Diocletian

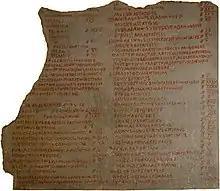
A fragment of the Edict on Maximum Prices (301), on display in Berlin

Galerius was reinforced, probably in the spring of 298, by a new contingent collected from the empire's Danubian holdings. Narseh did not advance from Armenia and Mesopotamia, leaving Galerius to lead the offensive in 298 with an attack on northern Mesopotamia via Armenia. It is unclear if Diocletian was present to assist the campaign; he might have returned to Egypt or Syria. Narseh retreated to Armenia to fight Galerius's force, putting himself at a disadvantage; the rugged Armenian terrain was favorable to Roman infantry, but not to Sassanid cavalry. In two battles, Galerius won major victories over Narseh. During the second encounter, Roman forces seized Narseh's camp, his treasury, his harem, and his wife. Galerius continued down the Tigris, and took the Persian capital Ctesiphon before returning to Roman territory along the Euphrates.